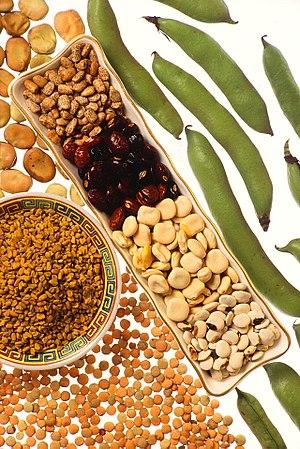
Liste de plats à base de légumineuses. Les légumineuses sont des plantes de la famille des Fabaceae dont on consomme généralement le fruit ou la graine.